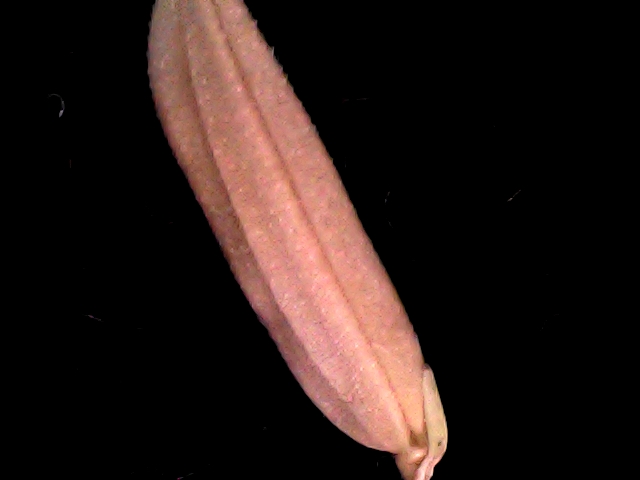
Rice variety: BD70